Carmen Cartellieri

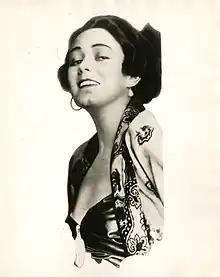
Carmen Cartellieri, photographed by Dora Kallmus, 1919

Carmen Cartellieri (born Franziska Ottilia Cartellieri, 28 June 1891 – 17 October 1953), also known as Carmen Teschen, was an Austrian actress and producer.